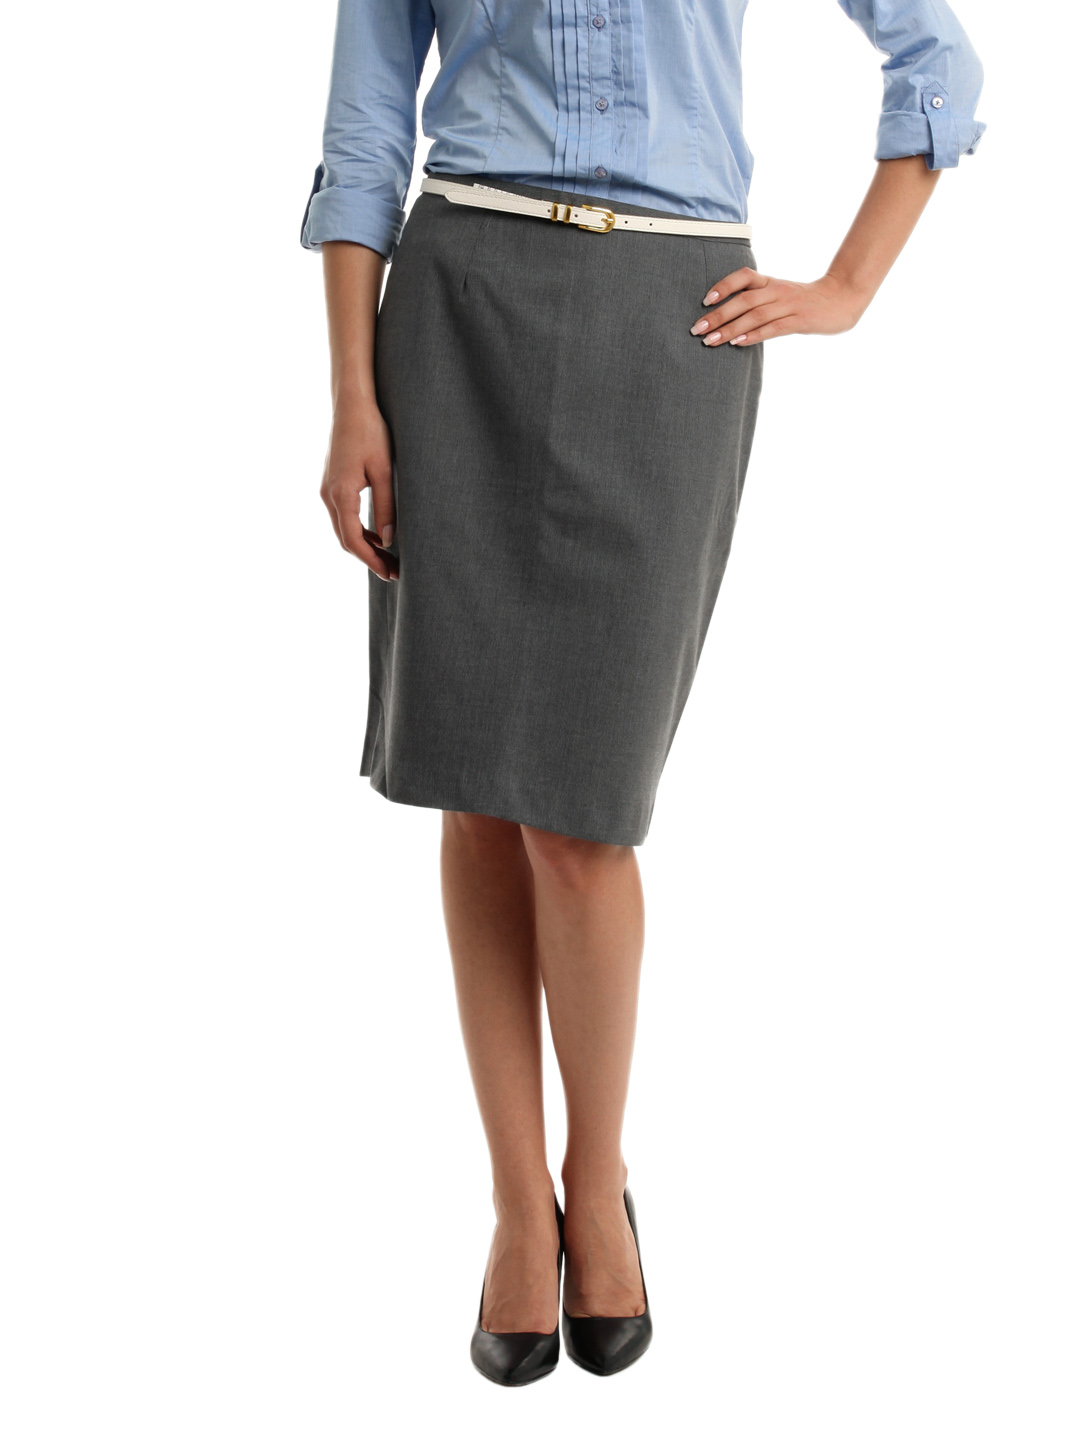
Allen Solly Woman Grey Skirt
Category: Apparel / Bottomwear / Skirts
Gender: Women
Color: Grey
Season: Summer 2012
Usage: Casual